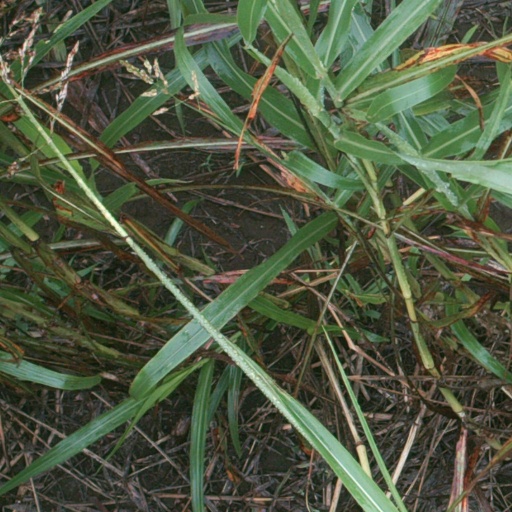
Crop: sorghum